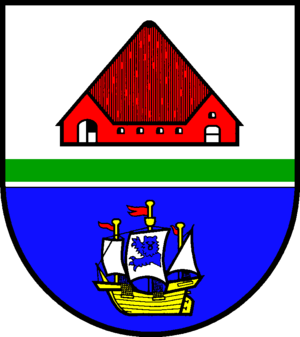
Tating est une commune d'Allemagne, située dans le land du Schleswig-Holstein et l'arrondissement de Frise-du-Nord.